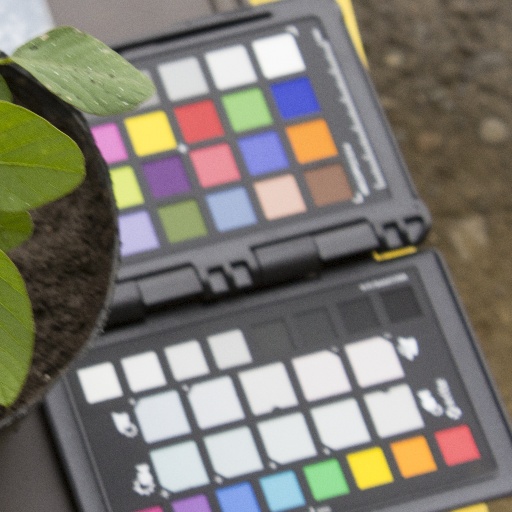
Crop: soybean